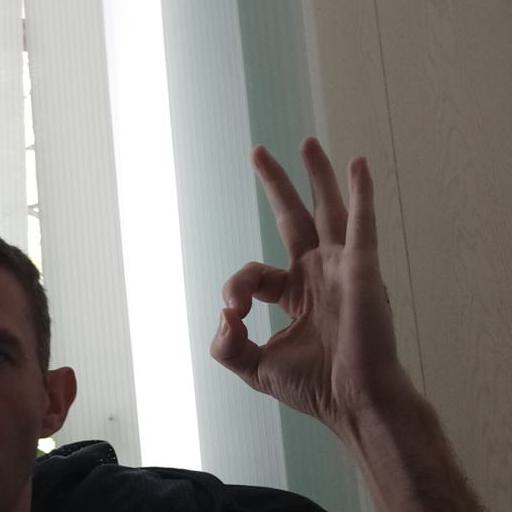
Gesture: ok